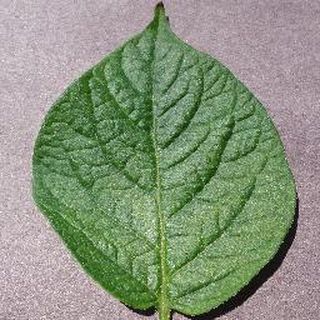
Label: healthy_potato